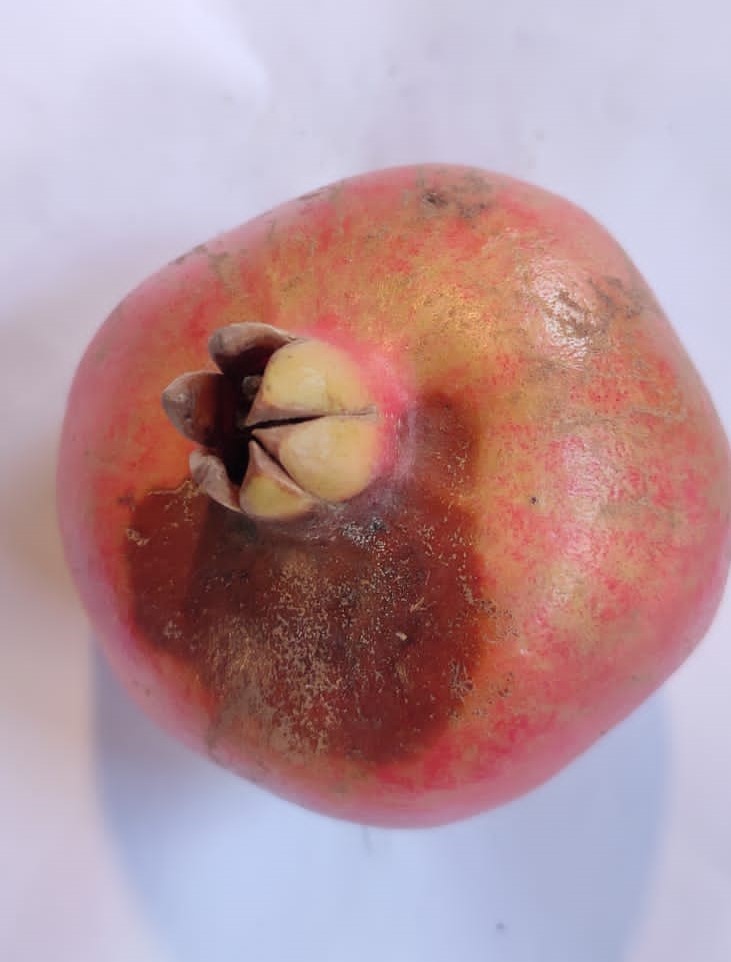
Fruit: pomegranate
Condition: rotten